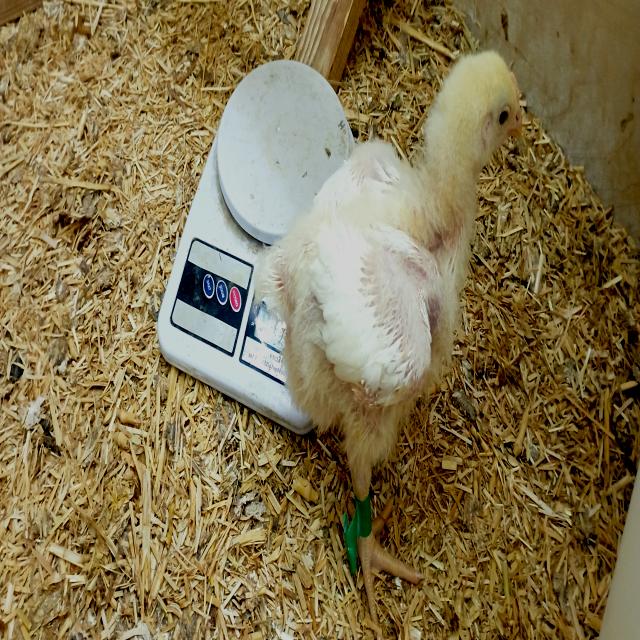
Weight: 542 g